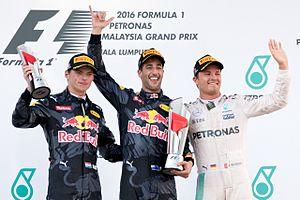
Le championnat du monde de Formule 1 2016, 67ᵉ édition du championnat du monde de Formule 1, débute le 20 mars 2016 à Melbourne en Australie, s'achève le 27 novembre 2016 à Abou Dabi aux Émirats arabes unis et comporte vingt-et-un Grands Prix. Il marque notamment les débuts de l'écurie américaine, Haas F1 Team et le retour de Renault en tant que constructeur, après le rachat de Lotus. Le Grand Prix d'Europe, absent depuis 2012, fait son retour au calendrier le 19 juin 2016 sur le circuit urbain de Bakou, tout comme le Grand Prix d'Allemagne qui n'avait pas été couru en 2015. À deux semaines du premier Grand Prix à Melbourne, un nouveau format « éliminatoire » pour les qualifications est adopté, puis abandonné au bout de deux Grand Prix en faveur d'un retour à la formule utilisée jusqu'en 2015. Le calendrier 2016 est le plus chargé du championnat du monde de Formule 1 depuis sa création en 1950 avec vingt-et-une courses au programme.